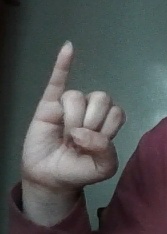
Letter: meem